Black belt (martial arts)

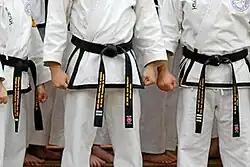
Some martial art schools use embroidered bars to denote different levels of black belt rank, as shown on these taekwondo 1st, 2nd, and 3rd "dan" black belts.

In Japanese martial arts the further subdivisions of black belt ranks may be linked to "dan" grades and indicated by 'stripes' on the belt. Yūdansha (roughly translating from Japanese to "person who holds a "dan" grade") is often used to describe those who hold a black belt rank. While the belt remains black, stripes or other insignia may be added to denote seniority, in some arts, very senior grades will wear differently colored belts.